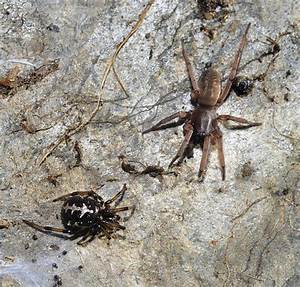
Label: ragno